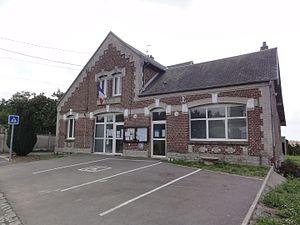
Germaine est une commune française située dans le département de l'Aisne, en région Hauts-de-France.